Matvei Zakharov

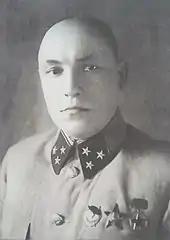
Zakharov in 1940

Zakharov was born in Voylovo, a village in Kalininsky District, Tver Oblast to peasant parents. Zakharov joined the Red Guards (precursor to the Red Army) in 1917, and took part in the Storming of the Winter Palace. He served under Kliment Voroshilov during the Russian Civil War. Zakharov graduated from the Frunze Military Academy in 1928, and from Soviet General Staff Academy in 1937 (his graduation was actually a year ahead of schedule, due to the lack of officers in the Red Army because of the explosive growth of the army, as well as Stalin's purges.) Zakharov held a number of high-ranking positions before World War II even began. In 1937 he was made the Chief of Staff of the Leningrad Military District, then in 1938–1940 he was the Deputy Chief of the General Staff, and then the Chief of Staff of the Odessa Military District.